India–Pakistan cricket rivalry

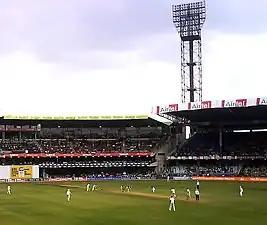
Play from the last Test Match meeting between India and Pakistan, Bangalore, December 2007.

The 2009 attack on the Sri Lanka national cricket team in Lahore led to the suspension of international tours of Pakistan, with no Test series played in the country for a decade and Pakistan was removed as a co-host for the 2011 Cricket World Cup which had been due to be played across the Indian subcontinent. India and Pakistan qualified for the first semi-final of the tournament and the Indian government invited the Pakistani Prime Minister Yousuf Raza Gilani to watch the match along with his Indian counterpart, Manmohan Singh.